Princess Aurora (film)

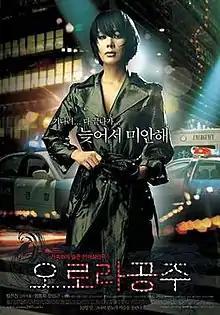
Theatrical poster

Princess Aurora is a 2005 South Korean crime thriller film starring Uhm Jung-hwa and Moon Sung-keun. This film about a mother over grieving the death of her child, who goes on a murderous revenge spree. It was the directorial and writing debut of actress-director Bang Eun-jin.